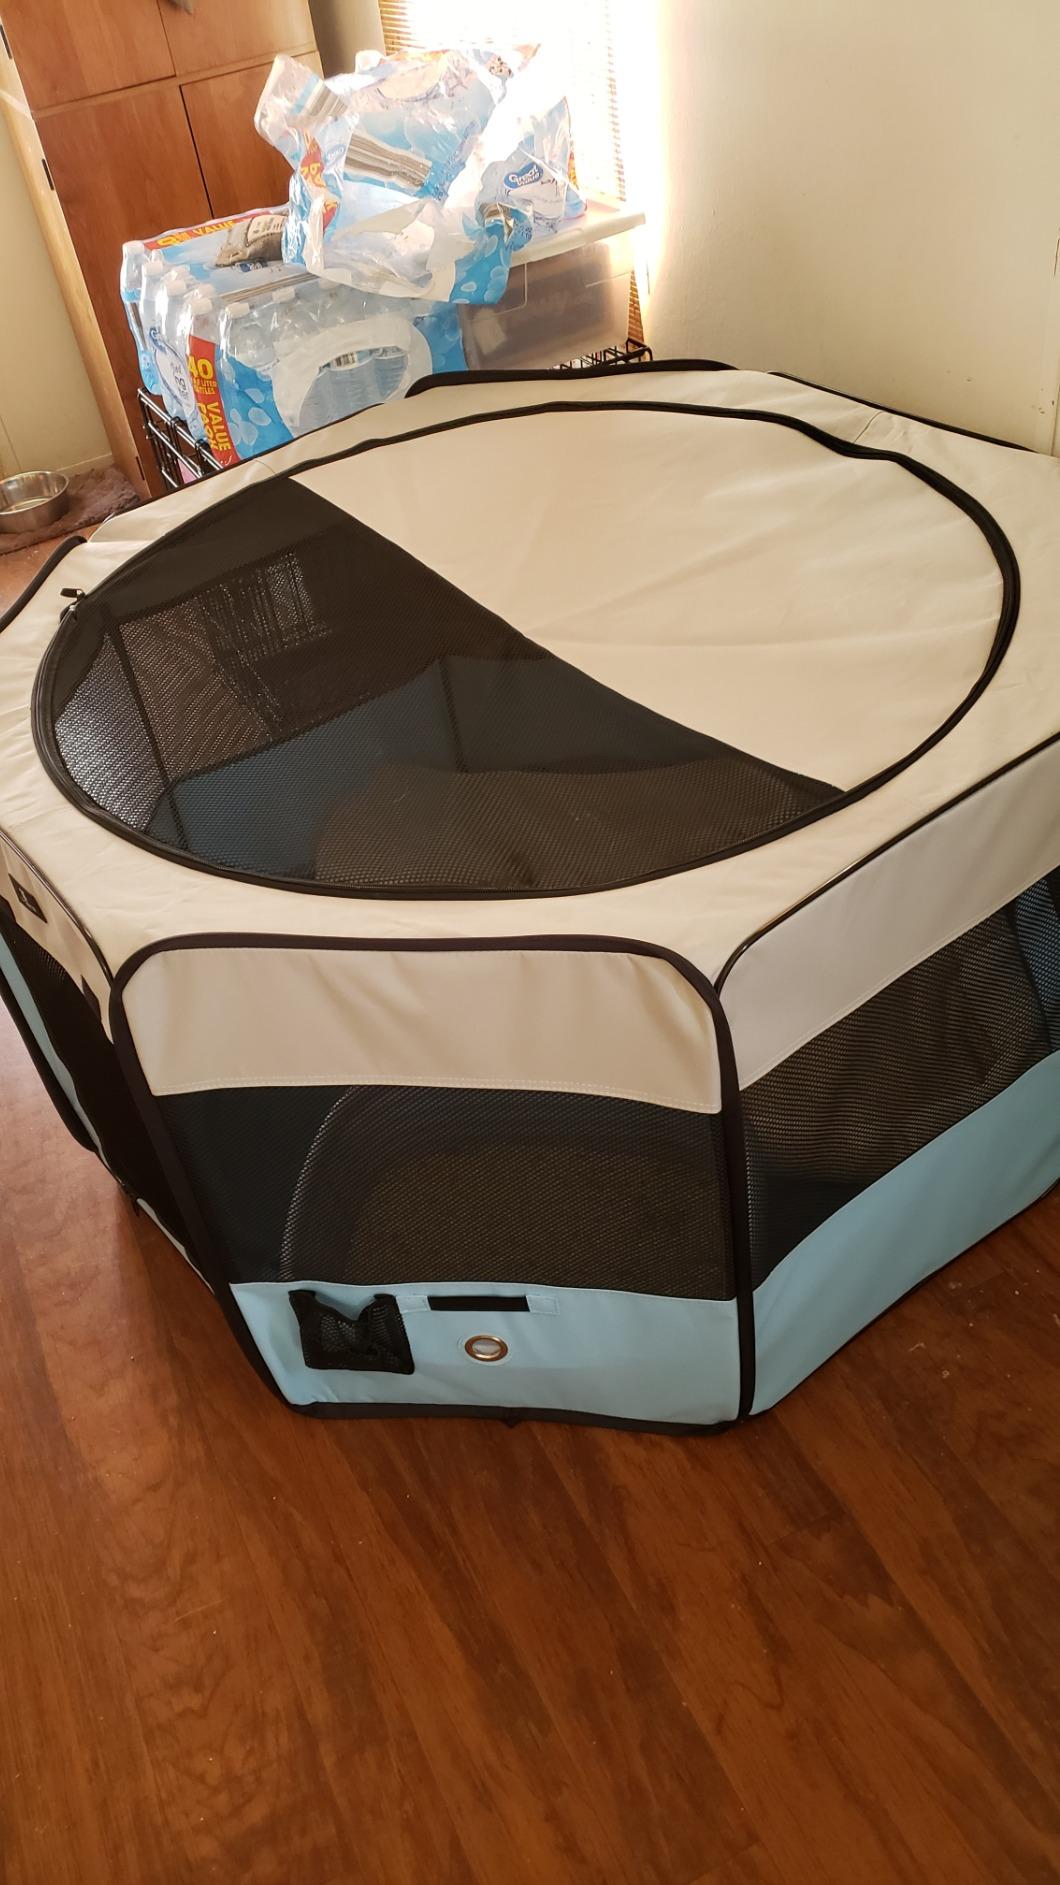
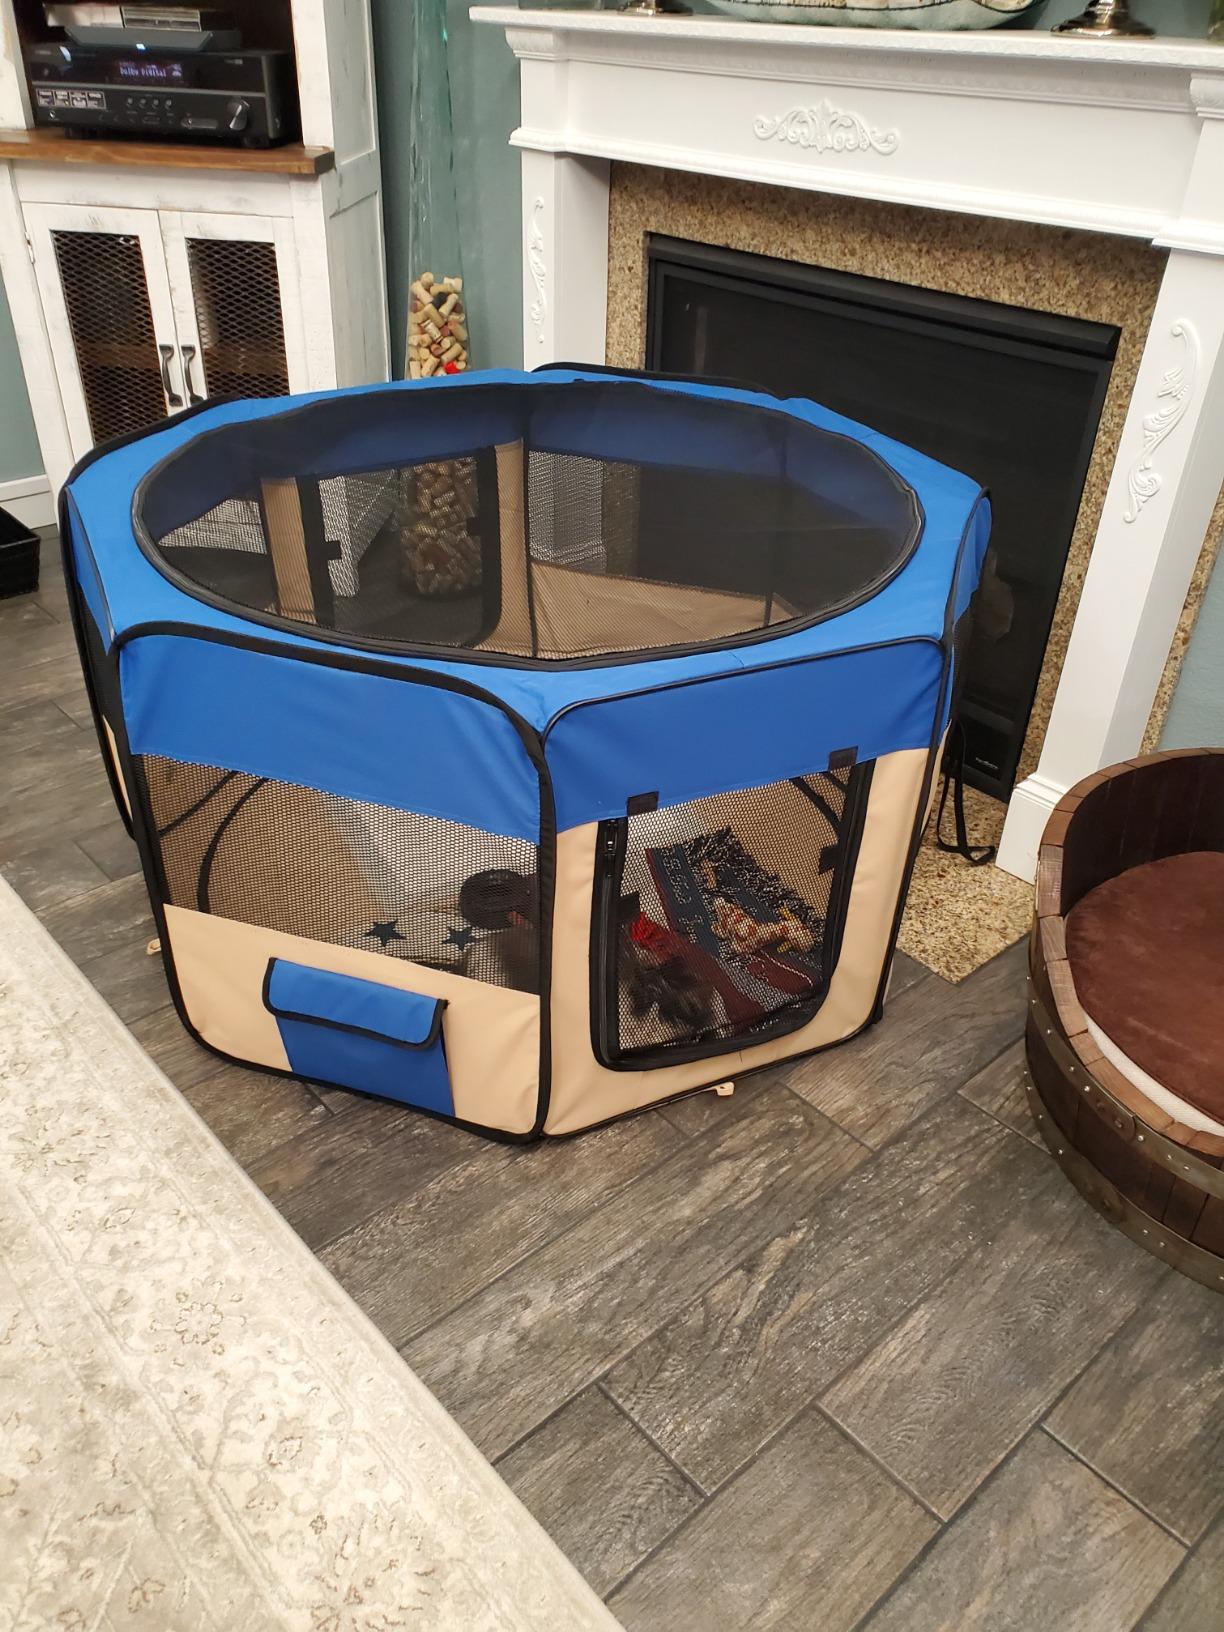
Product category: items_kennel
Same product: no